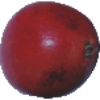
Label: Pomegranate 1